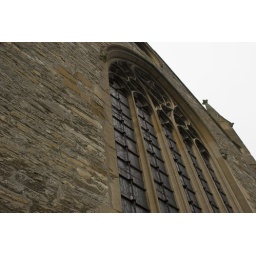
church wall from below